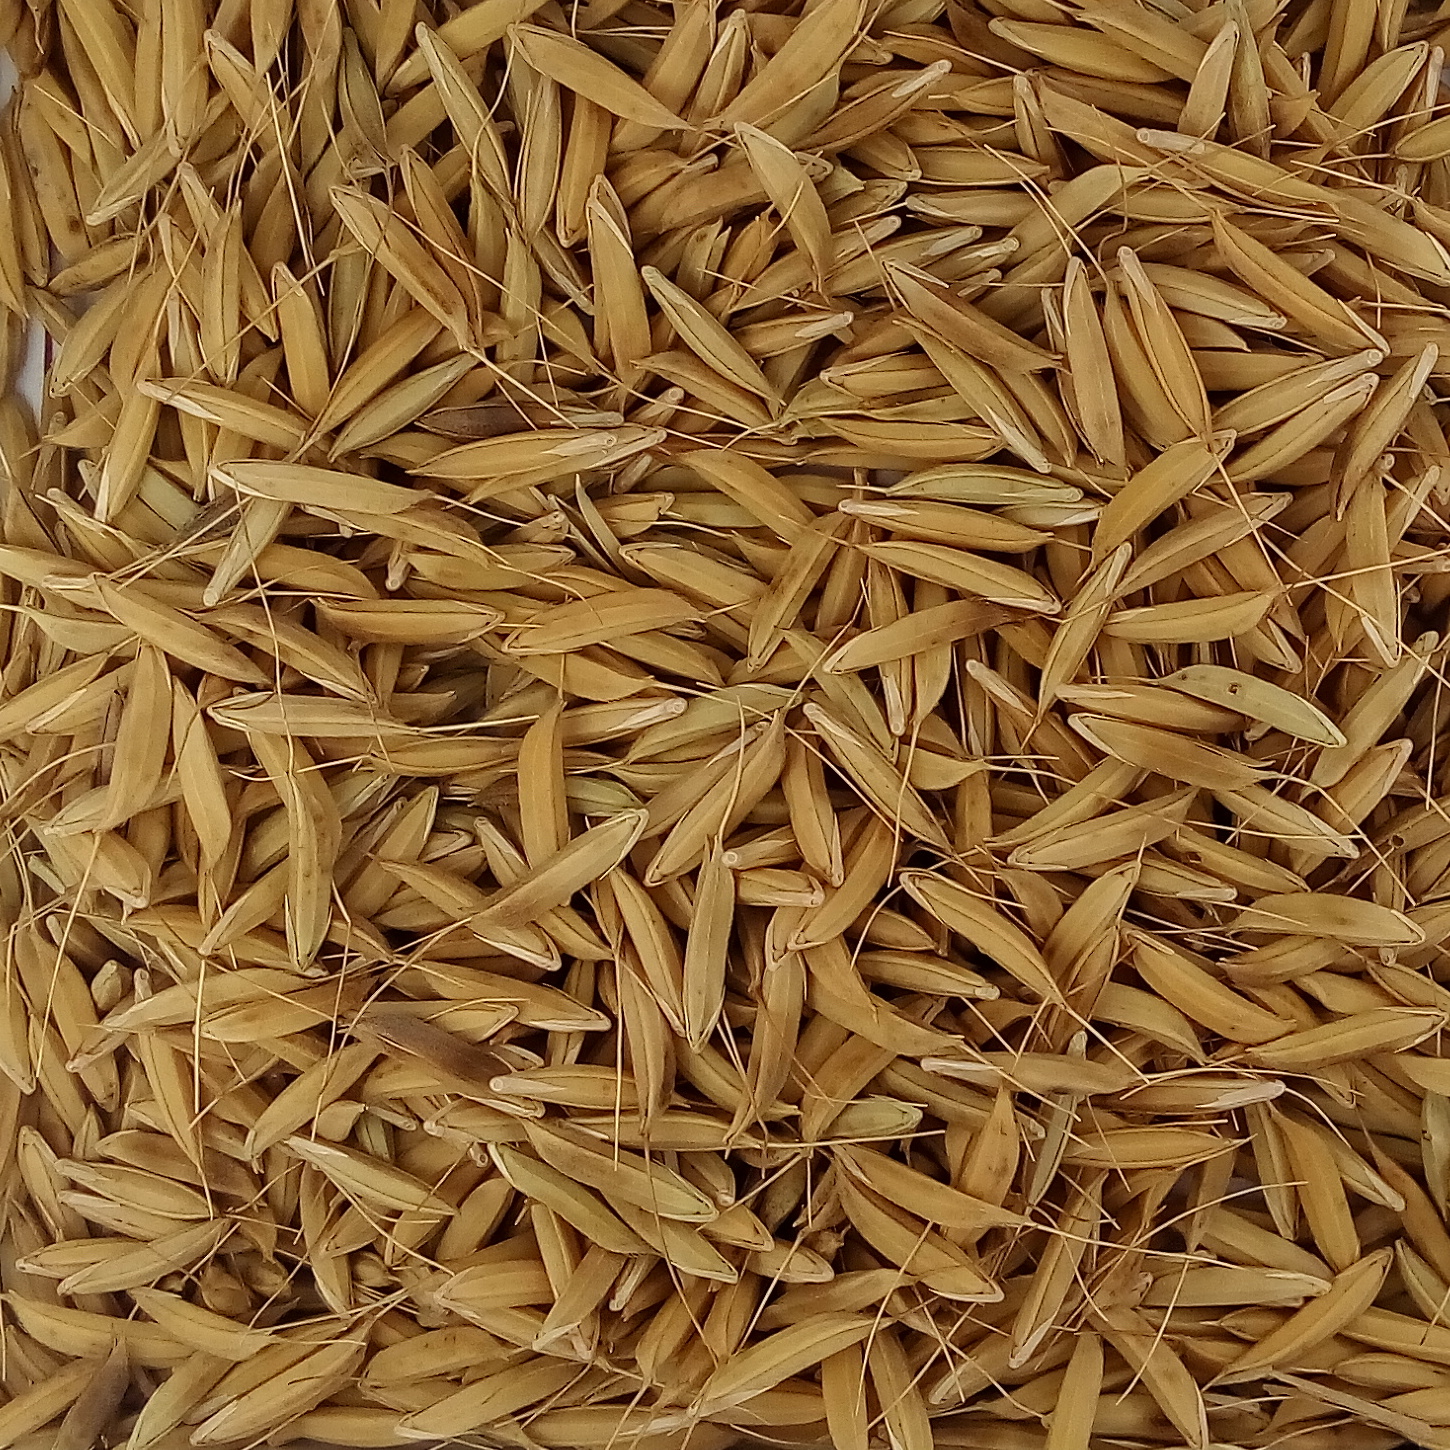
Rice seed variety: CSR_30